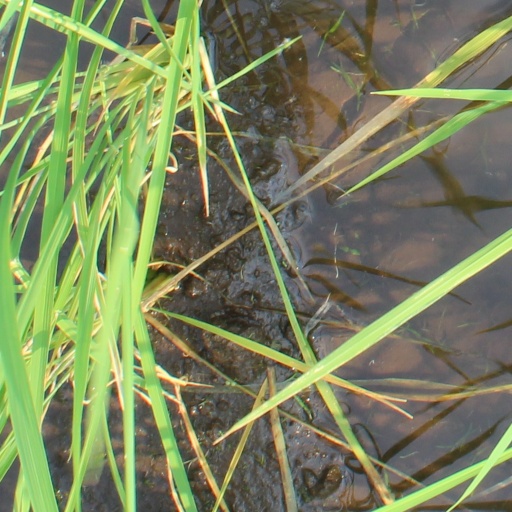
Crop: rice